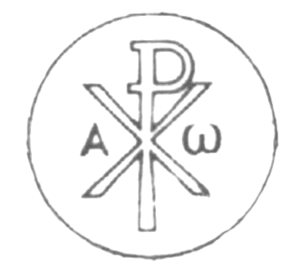
Chrisme